Healthcare in Somalia

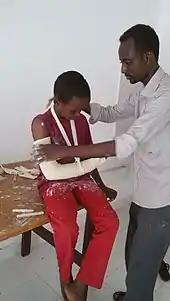
Caring for a bone fracture

In March 2013, the federal government under former Minister of Health Maryam Qaasim launched the Health Sector Strategic Plans (HSSPs) for each of Somalia's constituent zones. The new national health system aims to provide universal basic healthcare to all citizens by 2016. While the government's institutional capacity is developing, UN agencies would in the interim through public-private partnerships administer immunization among other associated health programs. The HSSPs are valued at US$350 million in total, with between 70%-75% earmarked for health services. Once finalized, the new national healthcare system is expected to ameliorate human capital in the health sector, as well as improve funding for health programs and overall health infrastructure.